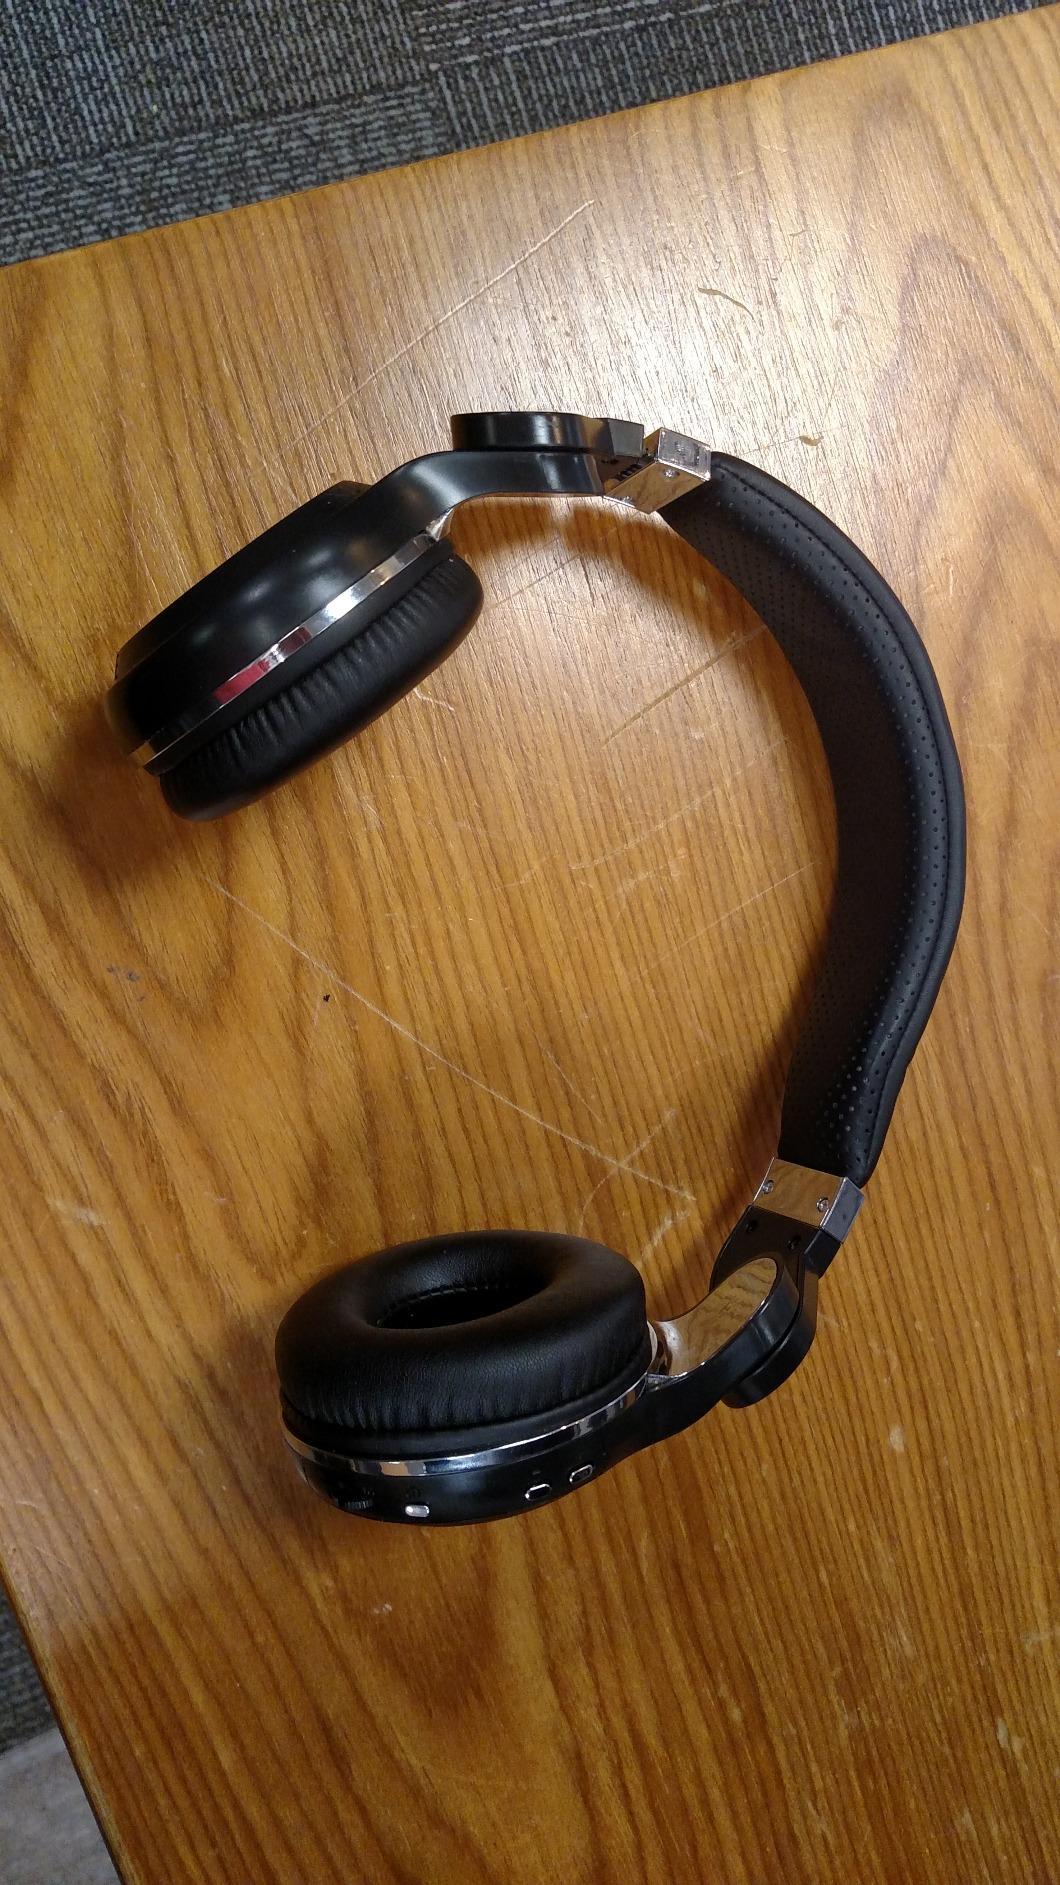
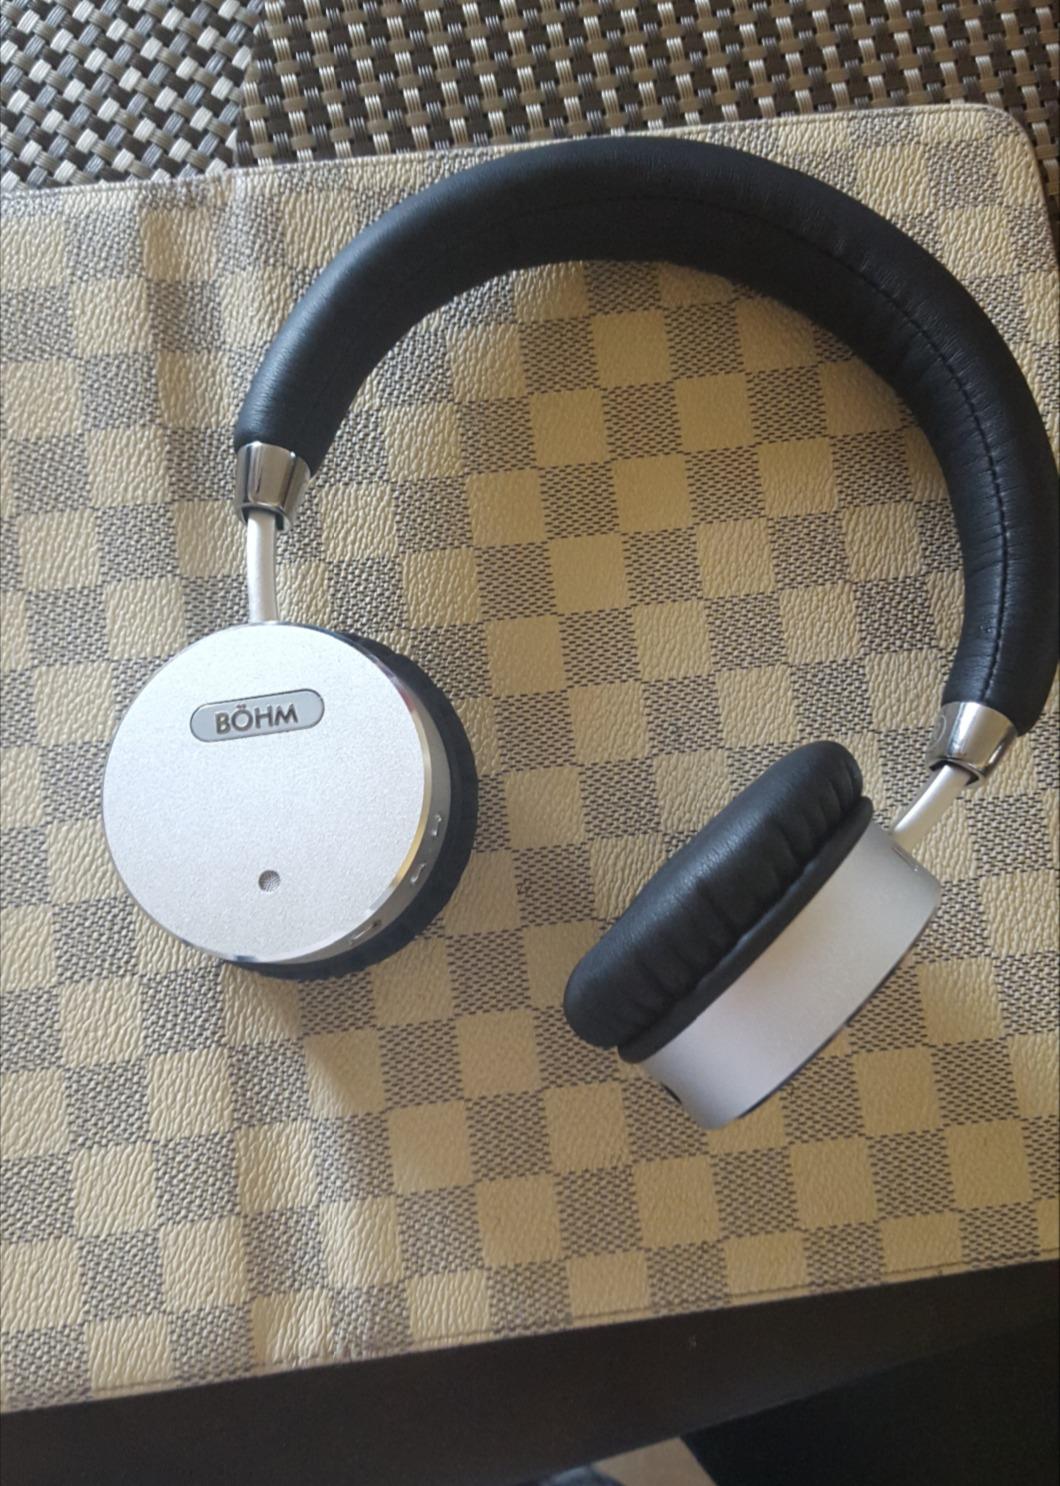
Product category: headphones
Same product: no